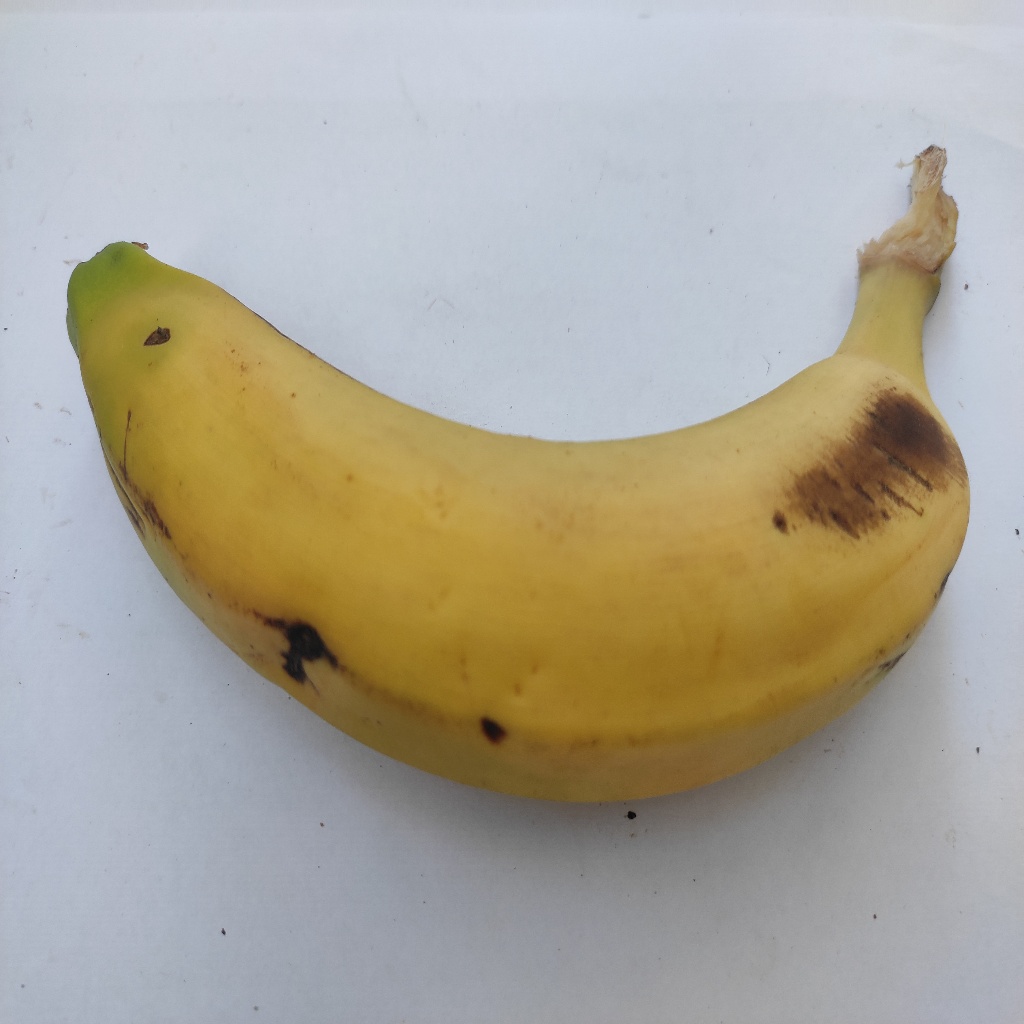
Crop: banana
Quality class: Class_A